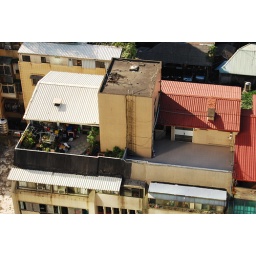
Top floor of a typical 6-storey building in Taipei